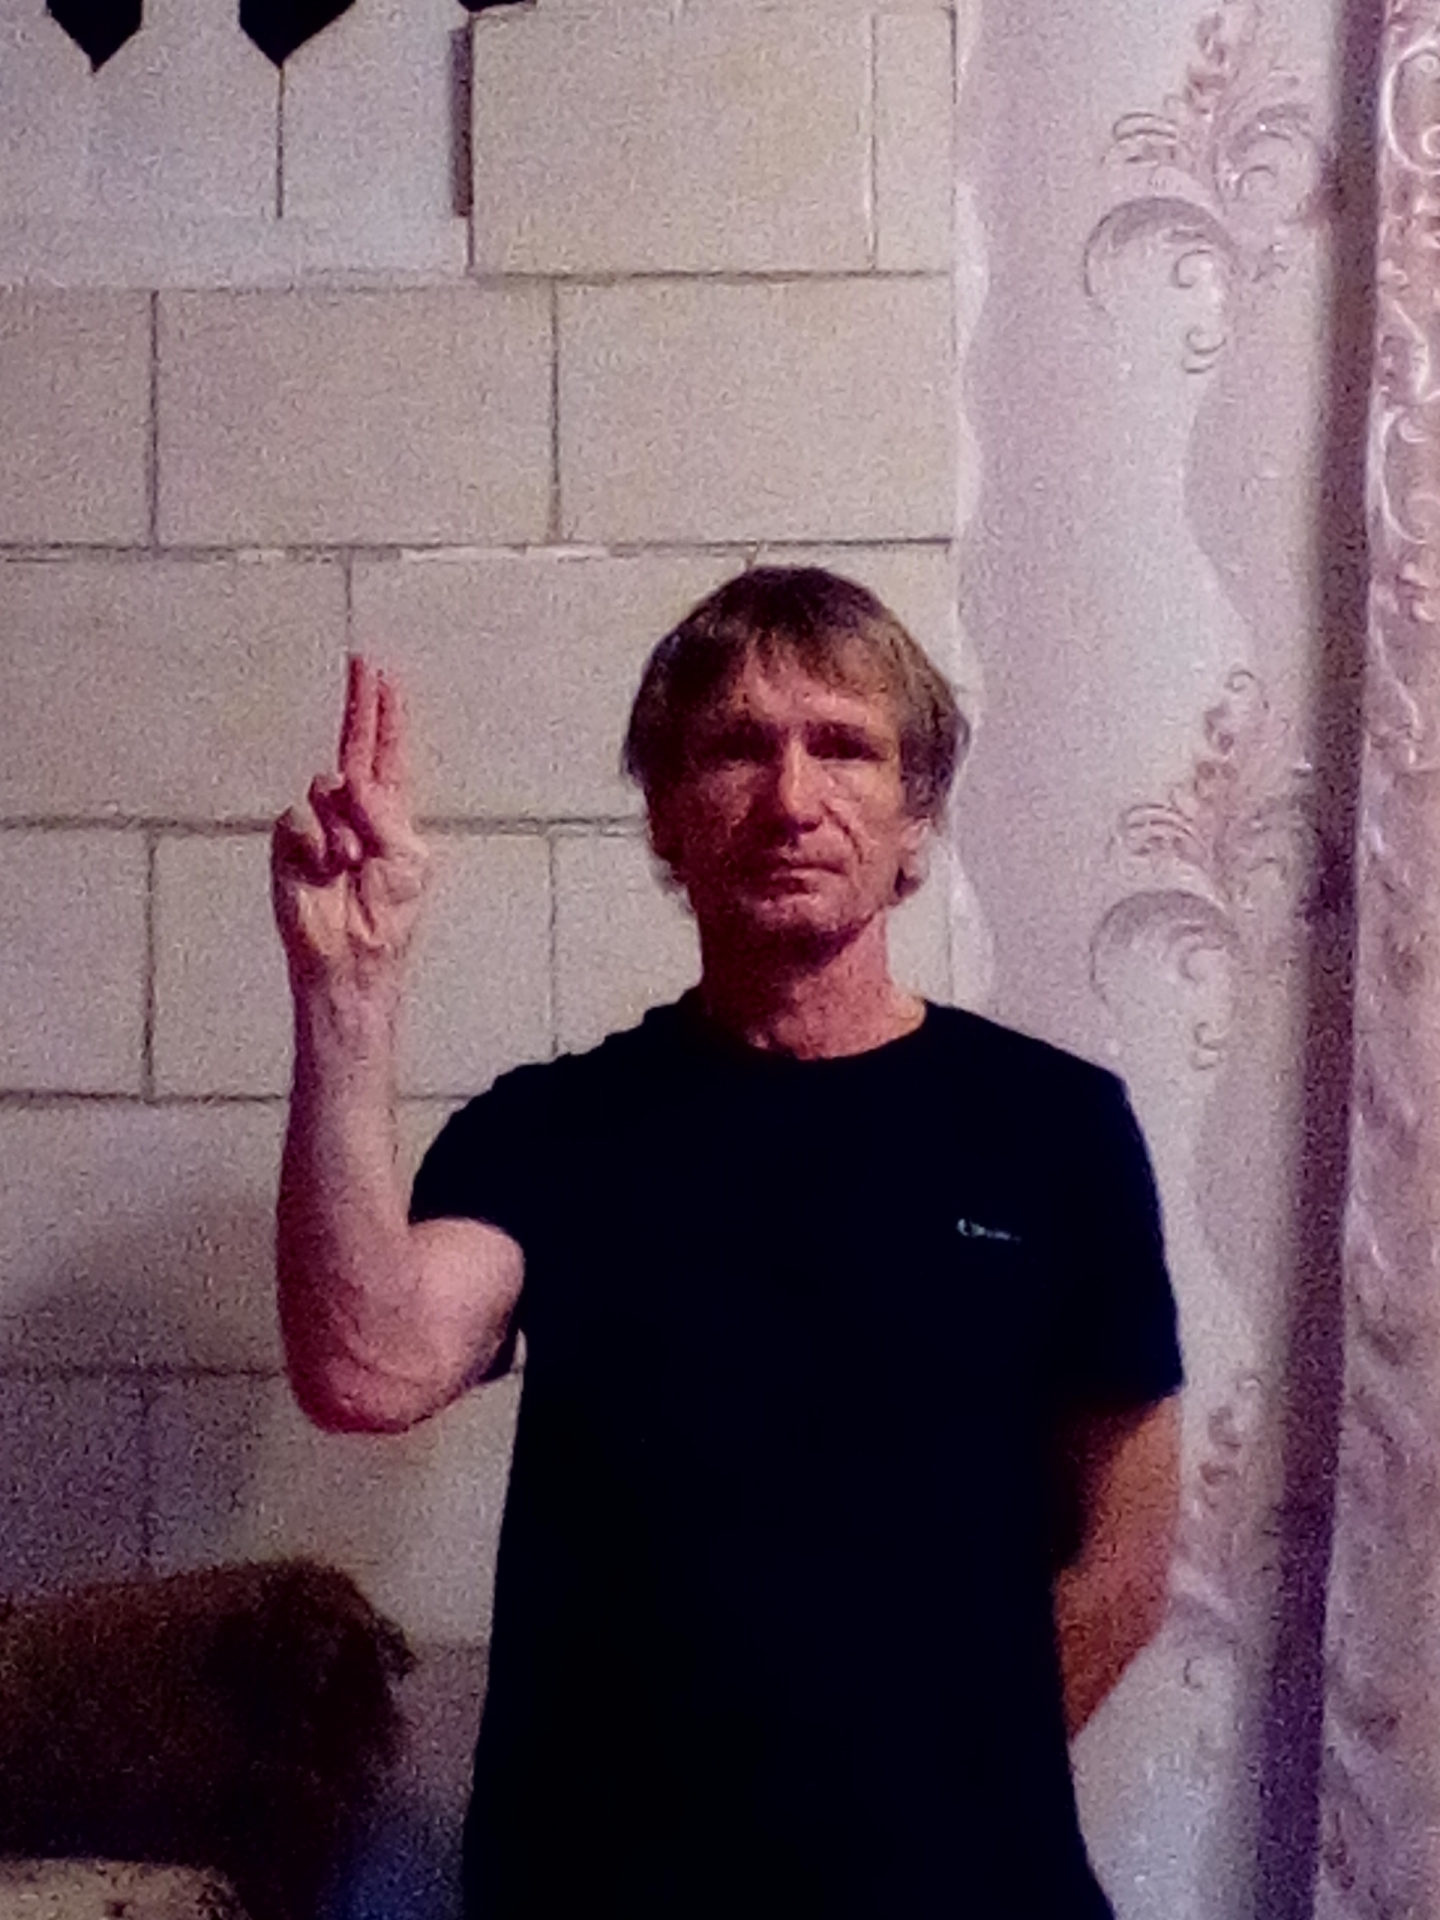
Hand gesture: two_up